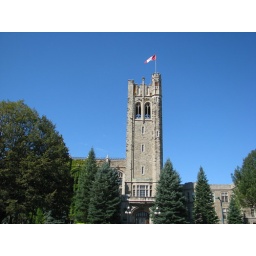
tower welcoming students back home in early September